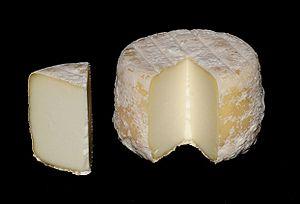
Le Berry est une province historique de la France de l'Ancien Régime ayant pour capitale Bourges, mais dont toute structure administrative disparaît définitivement avec la Révolution française. Il constitue l'un des plus vieux terroirs agricoles de la France et doit plus son unité à l'histoire qu'à la géographie. Il la tire aujourd'hui de quelques éléments culturels qui sont propres à cette région, et s'expriment notamment dans des spécialités gastronomiques.
Le sancerre est un vin d'appellation d'origine contrôlée produit dans les environs de Sancerre, dans le département du Cher et la région Centre-Val de Loire. Il se présente dans les trois couleurs. Ces vins ont été classés en AOC par le décret du 14 novembre 1936 pour les blancs et par le décret du 23 janvier 1959 pour les rouges et les rosés.